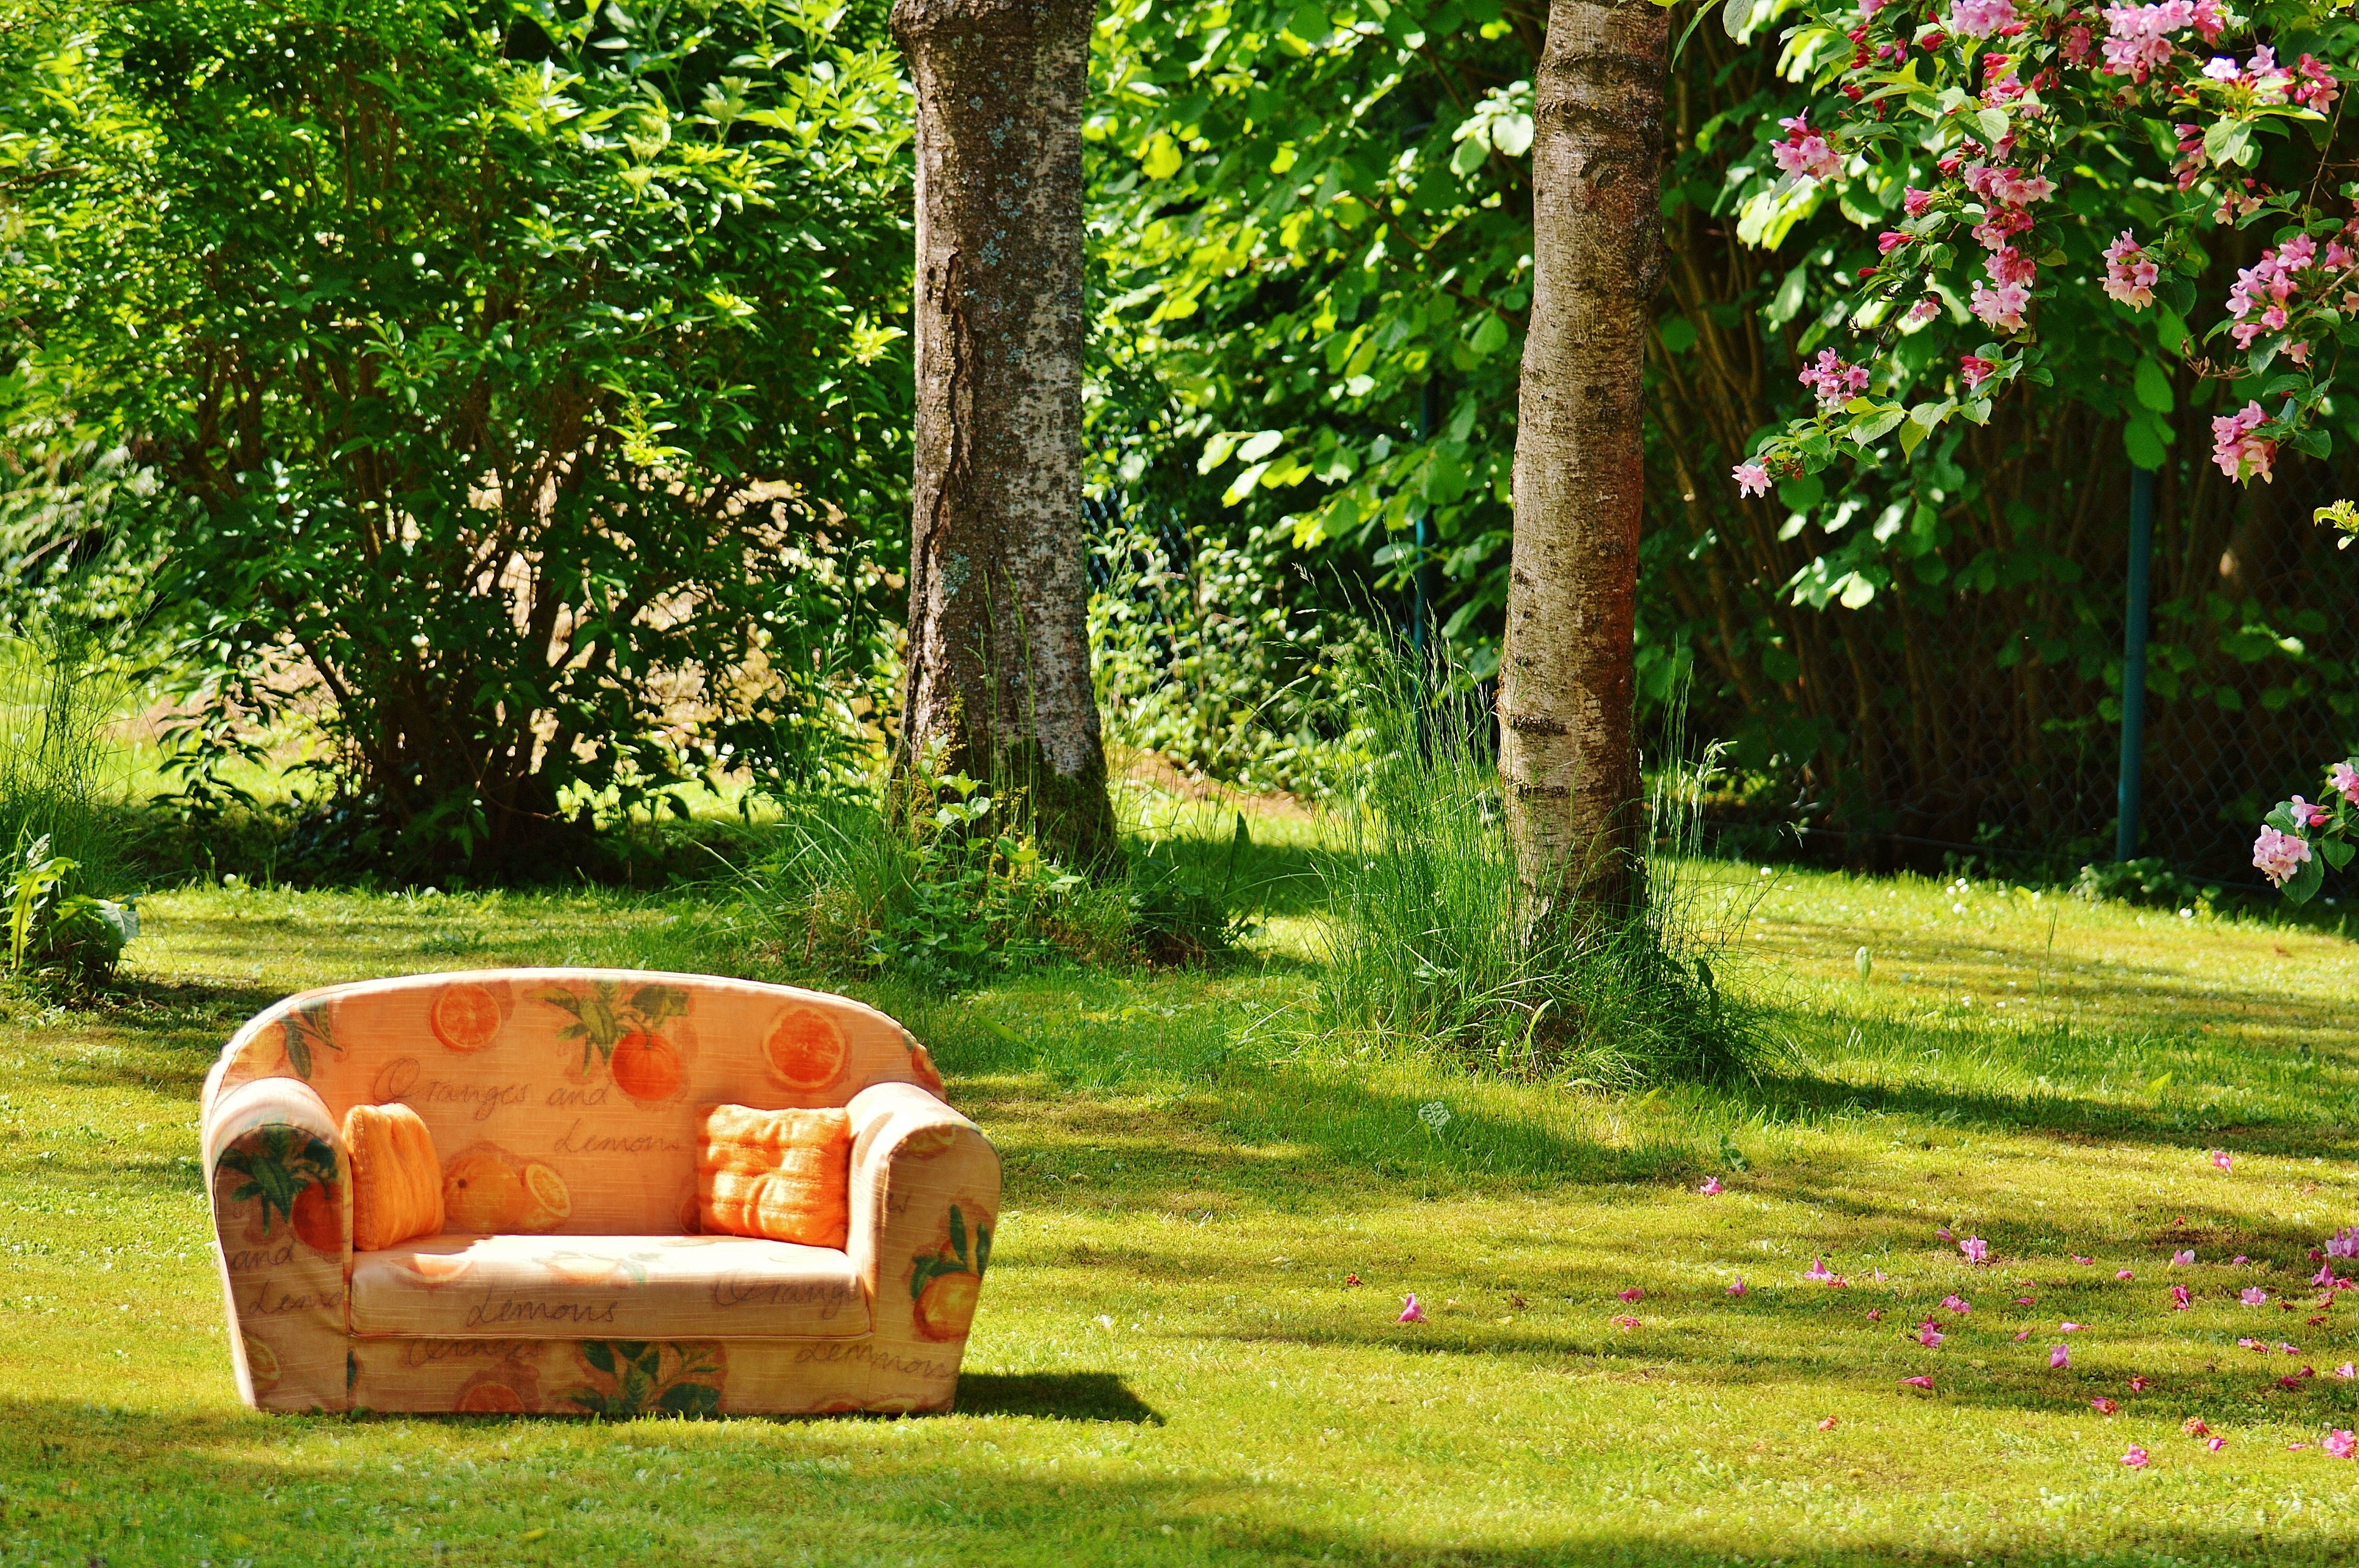
tree, nature, grass, sun, farm, lawn, meadow, flower, seat, green, pasture, autumn, backyard, cozy, rest, garden, sofa, couch, woodland, yard, rural area, chill out